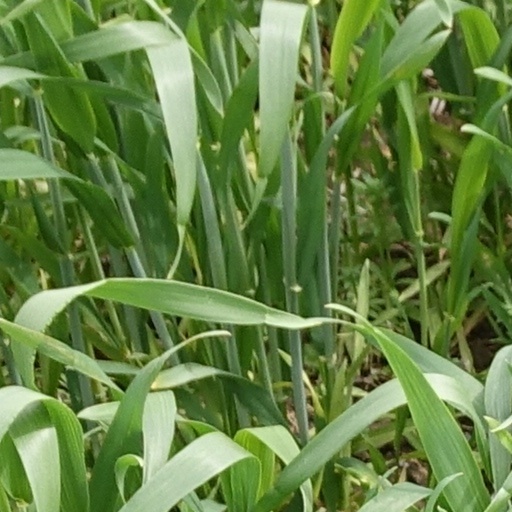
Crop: wheat